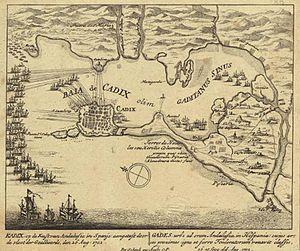
La bataille de Cadix, s'est déroulée du 23 août au 30 septembre 1702, pendant la guerre de Succession d'Espagne, entre les Espagnols et les Anglo-Hollandais qui tentaient de s'emparer du port de Cadix, grand centre européen du commerce entre l'Espagne et l'Amérique. La prise du port devait fournir aux Alliés une importante base à partir de laquelle leur flotte pourraient contrôler la Méditerranée occidentale et isoler l'Espagne de son empire des Amériques.